Zvenigorodskaya

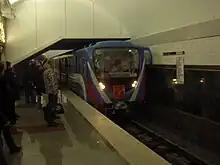

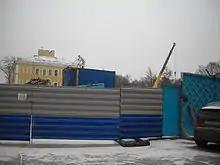

The direct surface exit was constructed starting in 2007. In July 2007, work began on the construction of the lobby and the inclined escalator.